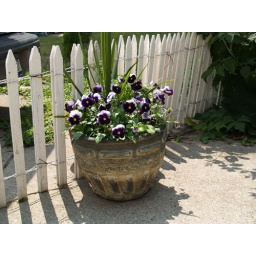
Scott took these pictures of our flowers and house in July 2006.